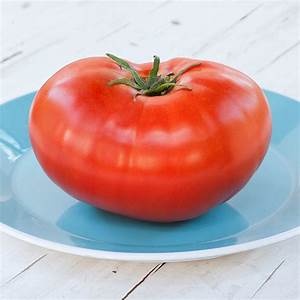
Label: tomato